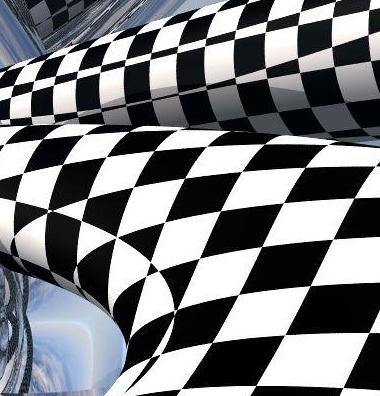
Texture: chequered